Firefly (2023 film)

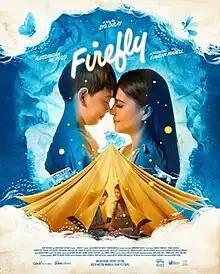
Theatrical release poster

Firefly is a 2023 Philippine fantasy film written by Angeli Atienza and directed by Zig Dulay. The film stars Alessandra De Rossi and Euwenn Mikaell in his theatrical debut. It was one of the entries in the 2023 Metro Manila Film Festival, where it won as Best Picture.